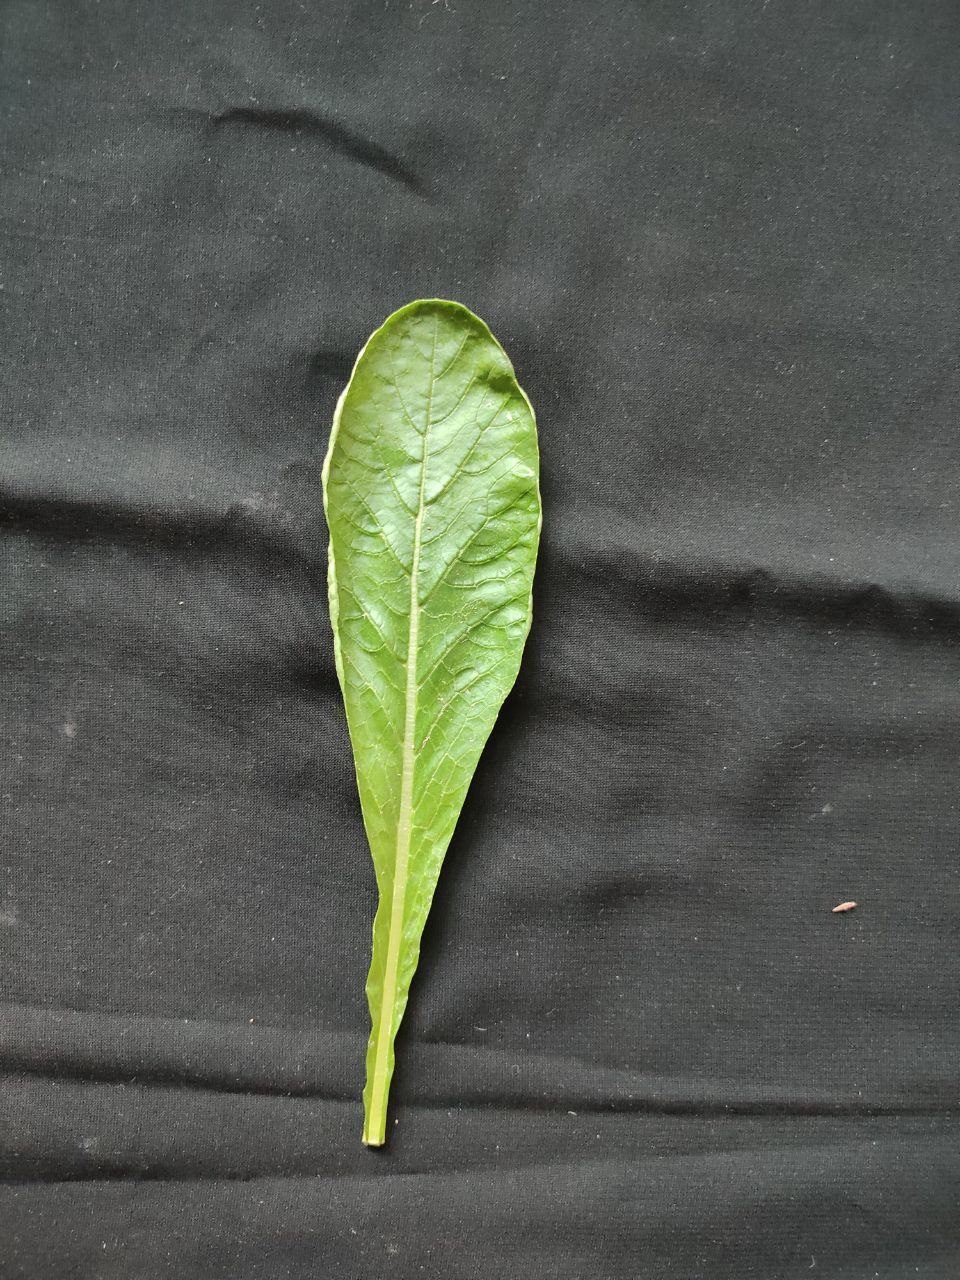
Label: Fresh leaf